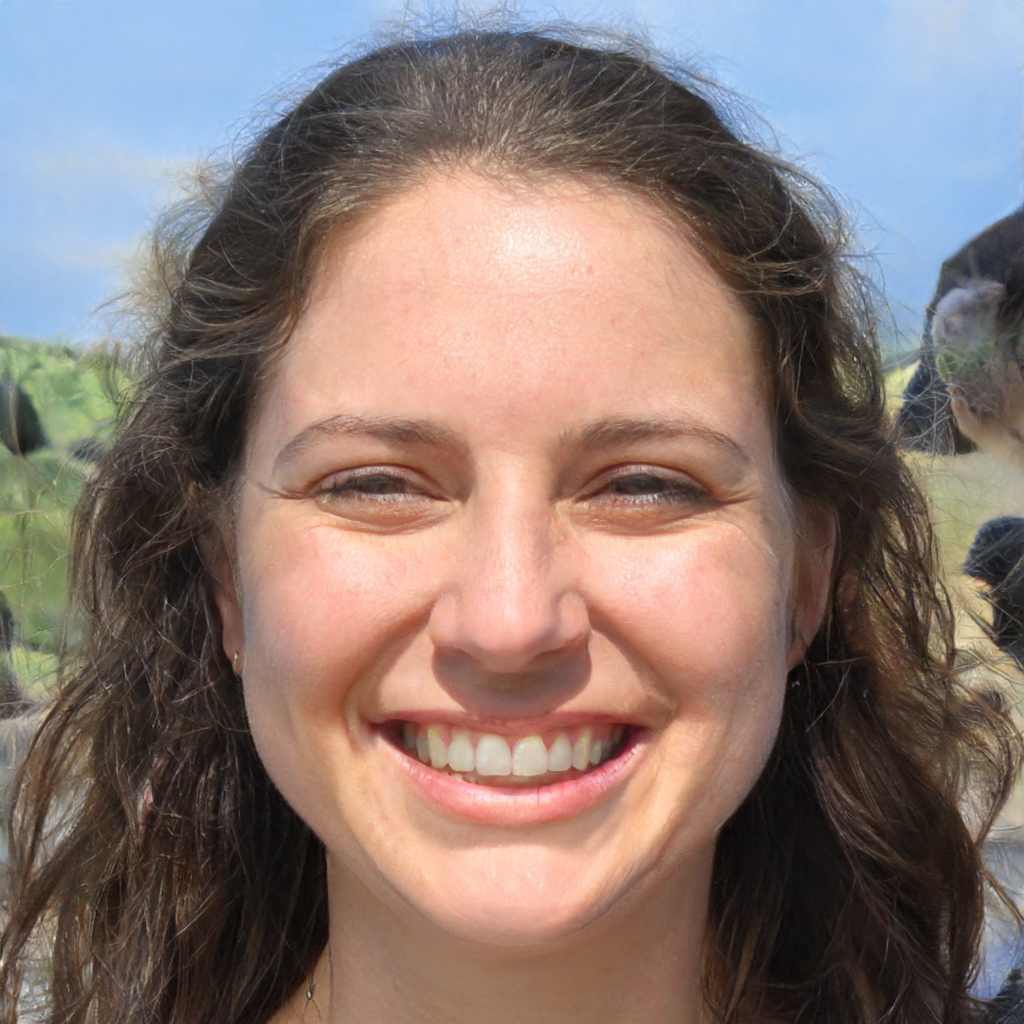
Label: No Watermark